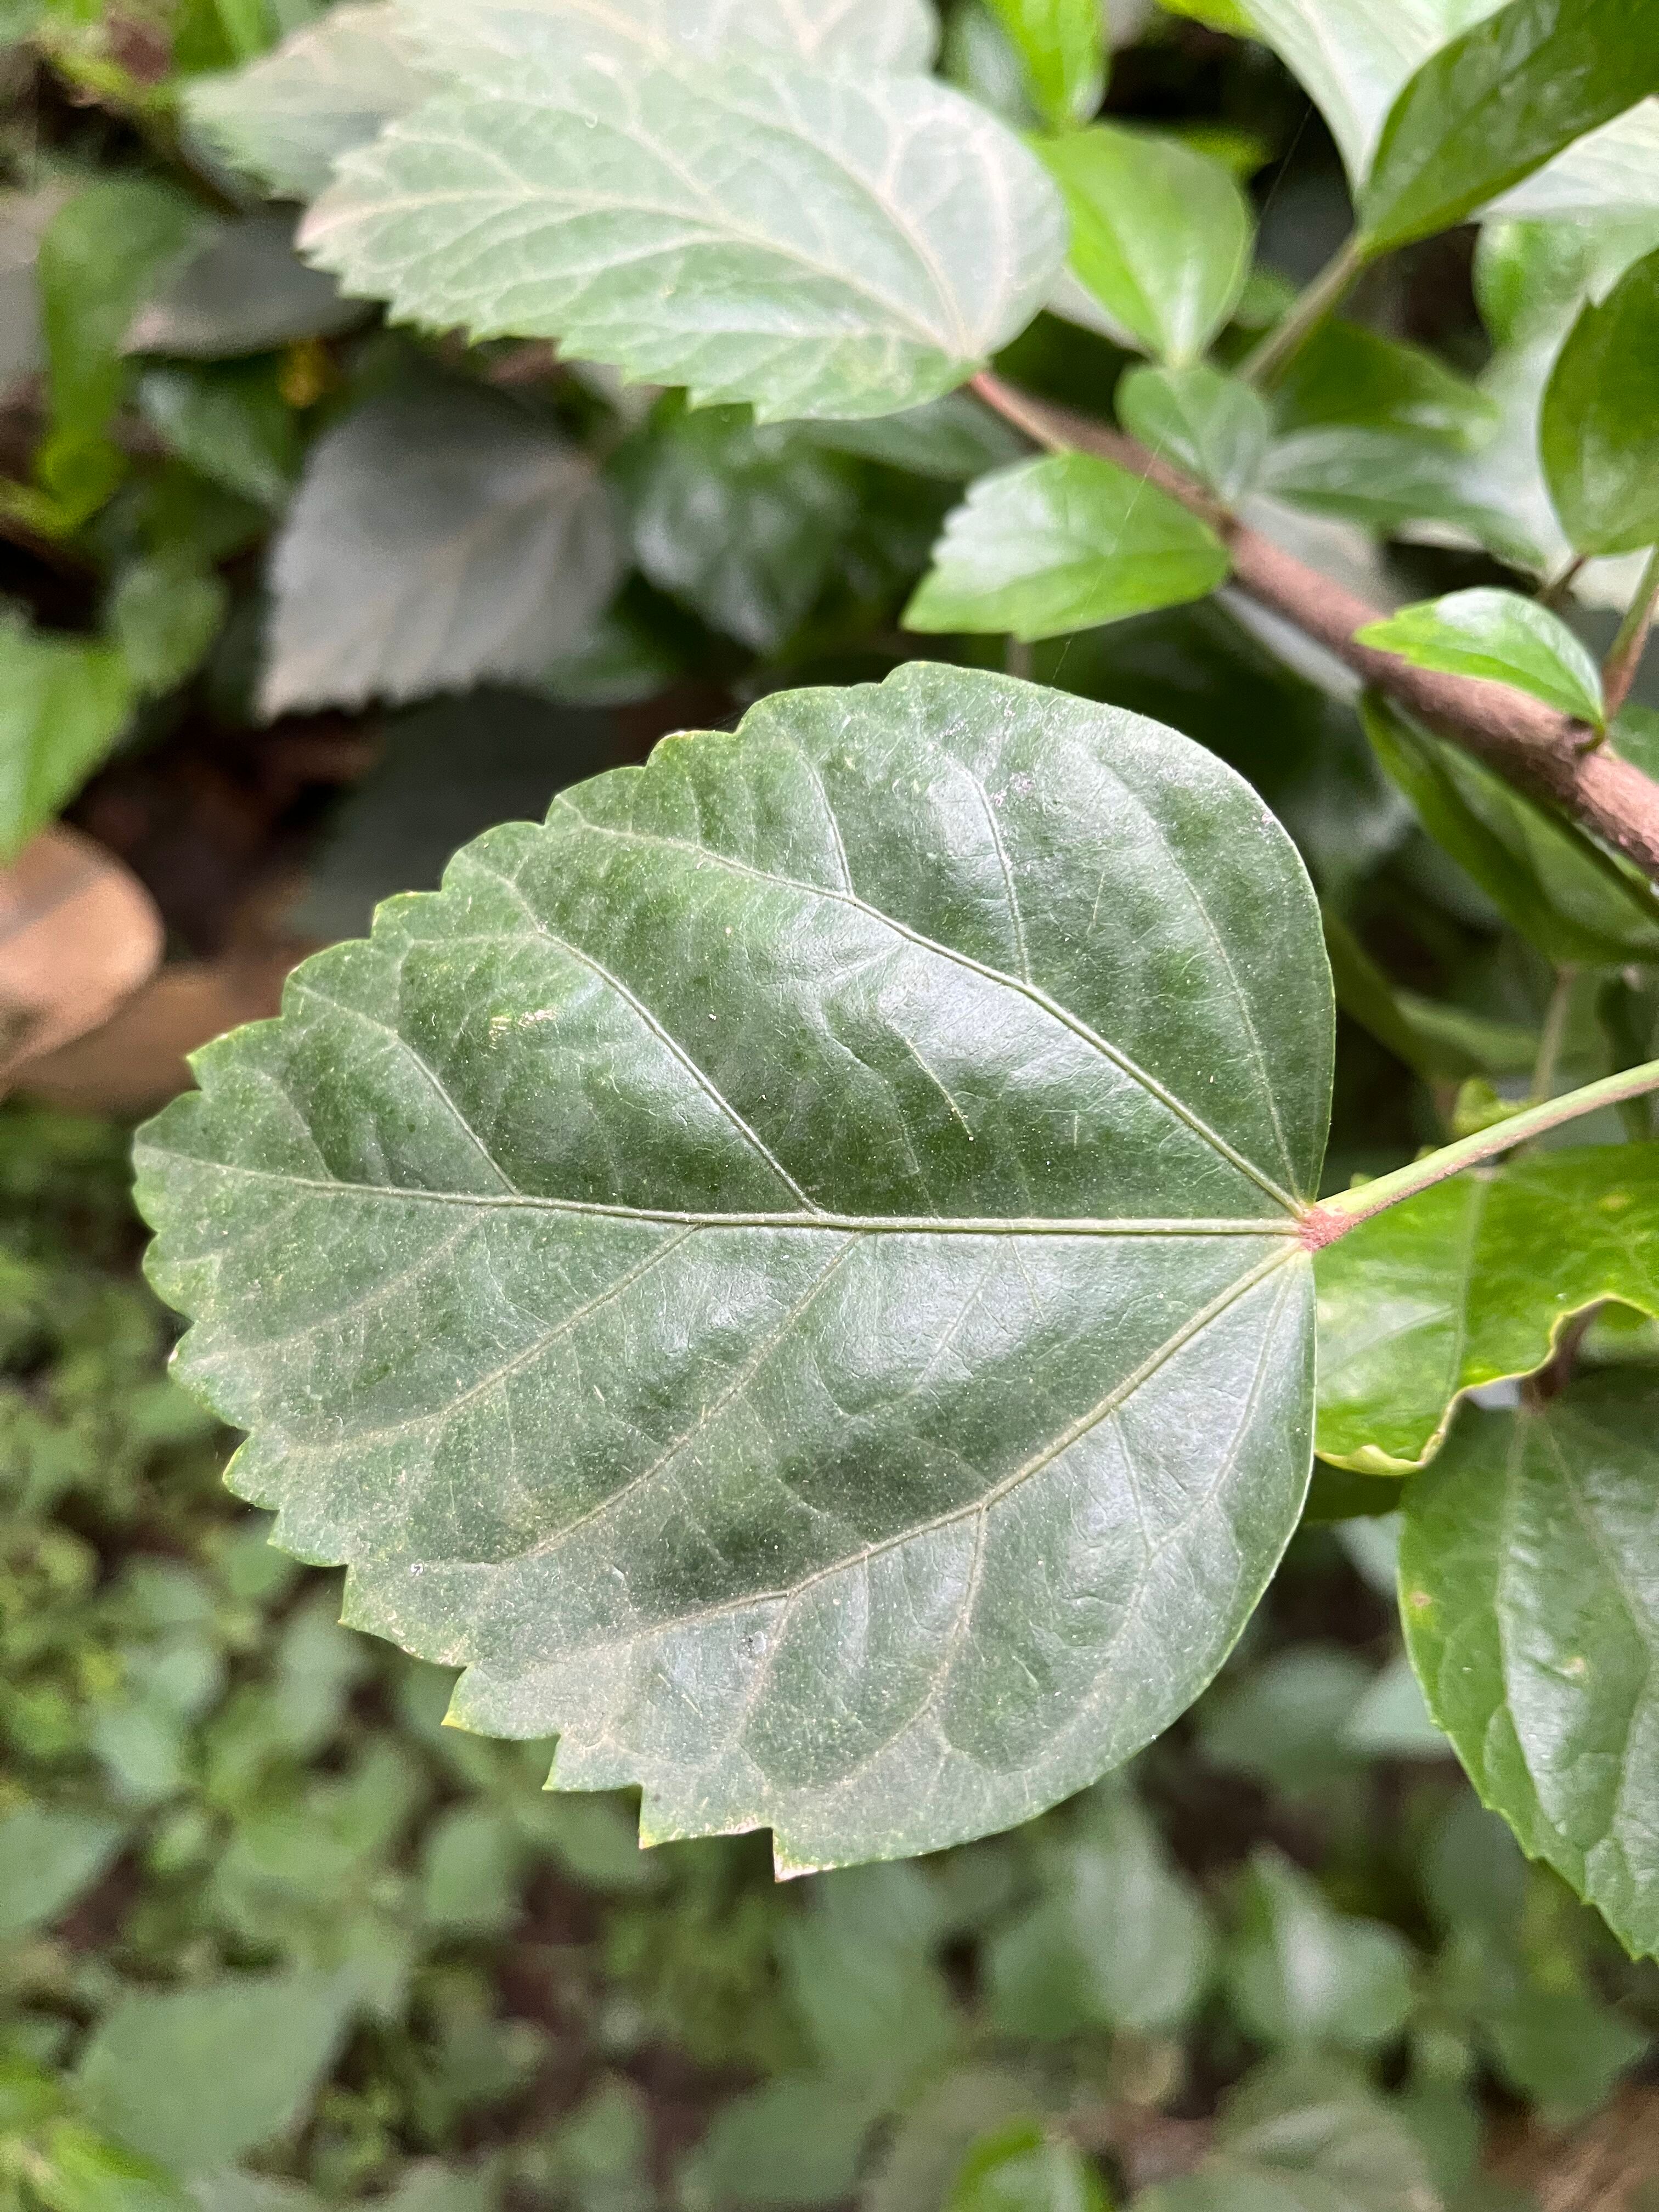
Plant species: hibiscus-rosa-sinensis